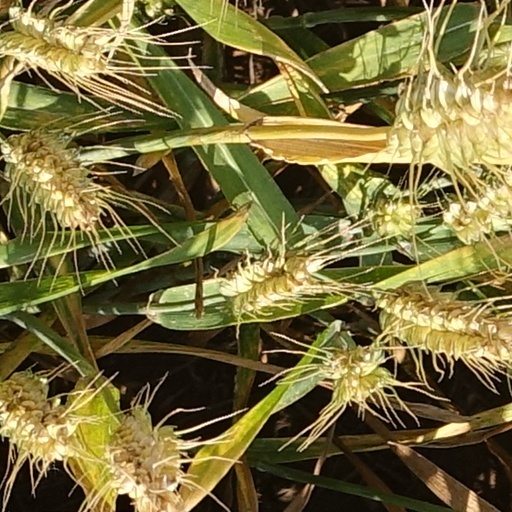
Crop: wheat